Neurodiversity

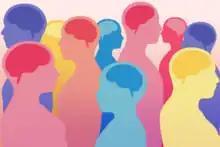
Autistic art depicting the natural diversity of human minds

The neurodiversity paradigm is a framework for understanding human brain function that considers the diversity within sensory processing, motor abilities, social comfort, cognition, and focus as neurobiological differences. This diversity falls on a spectrum of neurocognitive differences. The neurodiversity paradigm argues that diversity in neurocognition is part of humanity and that some neurodivergences generally classified as disorders, such as autism, are differences with strengths and weaknesses as well as disabilities that are not necessarily pathological.